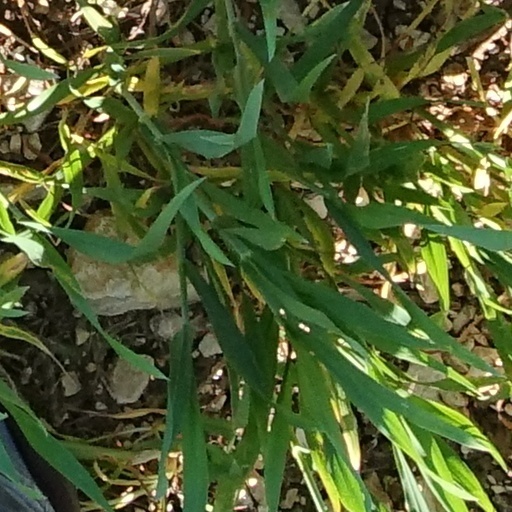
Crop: wheat